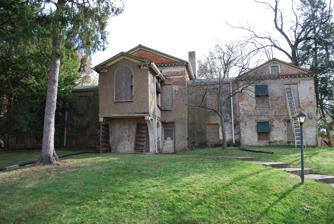
Building: Holt House (Washington, D.C.)
Country: United States of America
Year built: 1827
Historic house in Washington, D.C., United States United States historic place Holt House U.S. National Register of Historic Places Location Adams Mill Rd. in the National Zoological Park , Washington, D.C. Coordinates 38°55′31″N 77°2′50″W / 38.92528°N 77.04722°W / 38.92528; -77.04722 Area less than one acre Built 1827 Architectural style Georgian NRHP reference No. 73002090 Added to NRHP April 24, 1973 Holt House is an historic house, located on the grounds of the National Zoo in Washington, D.C. Thought to have been built before 1814, it is one of the most important examples of early Neoclassical architecture in the city, and was one of the major houses in the new national capital when it was built. Since 1889, its caretaker has been the Smithsonian Institution . It is the oldest building under the Smithsonian's management, but has been left vacant since the 1980s. In 1964, Holt House was listed in the District of Columbia Inventory of Historic Sites and on the National Register of Historic Places on April 24, 1973 with the following National Register of Historic Places comment on it: Holt House has a long history of being in a bad state of repair. Its present condition is bad, and it was in a deteriorated condition when purchased by the Smithsonian in 1890. History Holt House is intimately linked to the early history of both Washington and the nation through its association with such prominent figures as Thomas Johnson (first governor of Maryland), Thomas Jefferson , Benjamin Stoddert (first Secretary of the Navy), Benjamin Mackall (Georgetown merchant), John Adams , John Quincy Adams , and Andrew Jackson . It has been owned by the Smithsonian Institution since 1890, and is the oldest building under its auspices. While Holt House is one of the great country-style estates built during the early years of the new Federal City, it remains a mystery as to who built it and when. The chain of ownership and the backgrounds of the owners of the land on which the house sits suggest it could have been constructed no later than 1814. It seems most likely that the house was built by George Johnson, and if so, his connections to Dr. William Thornton, first Architect of the Capitol, suggest that Thornton may have a hand in the design of Holt House. Benjamin Stoddert The land on which Holt House sits was originally part of a tract of land acquired from the Beall family in 1793 by Benjamin Stoddert, builder of Halcyon House in Georgetown . Stoddert served as a captain in the Continental Army during the American Revolutionary War , Secretary of the Board of War (1779–1781), a merchant owner in Georgetown, co-founder and President of the Bank of Columbia (1794), and first Secretary of the Navy . It is likely that Stoddert built Columbia Mills on the property in the 1790s. Despite his prominent position, Stoddert's land speculation left him land rich and cash poor. Perhaps to help increase his cash flow, he constructed a flour mill on the land surrounding Holt House. Walter Mackall In December 1800, Stoddert sold the property, referred to as "Pretty Prospect" to his friend Walter Mackall. The deed included "the buildings, improvements, privileges, advantages and appurtenances." These "buildings" may be a reference to only the mill structures, but may also have included some form of a residence for a mill manager. Architectural evidence suggests that the west wing of Holt House may have been built earlier than the rest of the house and may have served as a small residence. If a house the present size of Holt House existed at this time, it would have been significant enough a structure to be mentioned separately in the deed. Walter Mackall came from Calvert County , Maryland, served in the Maryland House of Delegates, and was a wealthy land holder in both Maryland and Washington. His brother, Benjamin Mackall, married Christina Beall, whose father Brooke Beall, was a wealthy shipping merchant in Georgetown, sending great quantities of grain and tobacco to England. When the government moved to Washington in 1800 and when William Thornton was serving as City Commissioner, Benjamin Mackall was one of those in charge of the transfer of the government books from Philadelphia. Benjamin may have become involved in the milling part of his father-in-law's business. To his daughter Christina, Beall gave a double square on Georgetown Heights, part of his vast landholdings known as the "Rock of Dumbarton," where they built Mackall Square. Walter Mackall owned Pretty Prospect for only four years. He may have originally taken an interest in the mills due to his brother Benjamin's connection to the Beall family business. This was also a period of great land speculation in the new Federal City, and the time when large country-style houses were being constructed in Georgetown and on the outskirts of the City. Mackall may have built the present house or expanded a smaller, pre-existing house on speculation of increased resale value. Jonathan Shoemaker In 1804, Mackall sold the property, which consisted of the existent "mills, mill seats, way waters, buildings, and improvements" to Pennsylvania Quaker and miller Jonathan Shoemaker for $3,800 with an additional mortgage for a total cost $9,600.  He arrived with his family of five sons and one daughter to operate the mills. While the deed acquired by Shoemaker now mentions the mills, it still does not refer to a house on the property. Problems at Columbia Mills and a dispute with Thomas Jefferson forced the Shoemakers to sell the property and relocate to Shadwell, Virginia to help operate Jefferson's mills there. The Shoemakers were among the earliest Quaker settlers in the area and traveled far to attend meetings. As a former Quaker, Mrs. Roger Johnson may have known Jonathan and Elizabeth Shoemaker as they may have attended the same Quaker meetings in Indian Springs, Maryland. When the first Quaker Meeting was held in Georgetown in 1806, the Shoemakers may have made the acquaintance of architect William Thornton then, but sold the property only three years later. The fact that Shoemaker took a mortgage to acquire the property and sold it for less than his original purchase price suggests that he was not in a financial position at this time to construct a larger manor house the size of Holt House, had it not already existed when he bought the property. Additionally, his Quaker beliefs would suggest a more modest lifestyle, as he relied on his family and not employees or slaves to run the mills, and would not have allowed for managing a house of this size as well. Ultimately, the Shoemaker family was prosperous, and Pierce Shoemaker returned to Washington and purchased what is known today as Peirce Mill on Rock Creek Park . Roger Johnson In 1809, Jonathan Shoemaker sold the property for $7,500 to Roger Johnson, of Frederick County, Maryland, the younger brother of Maryland's first governor, Thomas Johnson. This was an investment on Roger's part, as he already owned two foundries, a glass works, and a plantation in Frederick County and remained at his home "Bloomsbury" in Frederick County, while sending his son George to manage Columbia Mills. Around 1809 or 1810, George Johnson is wed to Elizabeth Dunlop, daughter of wealthy Georgetown merchant James Dunlop, and the niece of Thomas Peter (the builder of Tudor Place and designed by Dr. William Thornton). There is evidence that George was married by 1810 and may have been living at the mill property by then, as Mrs. Dunlop (George's mother-in-law) sent three house slaves to her daughter in that year, which would probably not have occurred were they living with the Dunlops. Beginning in 1812, George Johnson began borrowing large sums of money in order to rebuild the mills after they burned, employing a millwright to build "the best mill possible," and possibly may have used some of this money to construct a new house, or enlarge an existing house on the property as well. Perhaps the first reference to a "house" on the property appears in an 1818 letter from George Johnson to his father-in-law, James Dunlop. He was concerned that the house (which he refers to in the letter as "my house," "in town") would be attached with a lien due to his large debts, and was in hopes of renting it out.  Possibly, George owned another house in Georgetown at that time as well. While "in town" in present-day terms generally refers to an urban center, because George Johnson is writing from Frederick, he may be referring to Washington in general. There have been no records discovered to-date that show any evidence of another residence for George Johnson other than Pretty Prospect. George's financial problems, beginning as early as 1814, suggest that he was not in a position to construct a large house after about 1812, due possibly in part to the financial impact of the British blockade of the Chesapeake Bay and the Potomac at that time. In 1818, due to the extent of George's debts, Roger Johnson attempted to intervene on behalf of his son. Only two days after George's letter from Frederick, Roger also writes to James Dunlop. In his letter to Dunlop, he says that he hopes to sell his lot near the mill in the spring, then later to "sell the half of his Mil" (which he never did). Roger also asks James Dunlop to assume payment on half of George's debts, as he considered him partially responsible as the under signer of the loans. In his letter to Dunlop, Roger makes no separate reference to a house, only to the lot near the mill. But, according to Smithsonian records, a month before this letter was sent, Roger had already transferred the deed for the mill to the Bank of Columbia, with George's father-in-law, James Dunlop serving as trustee "to set up and sell at public sale for cash or upon credit" against George's debts, which totaled $28,161.55 with interest. The deed transfer encompassed "the Mill houses, dwelling houses, buildings, improvements." Roger maintained possession of 13 3 ⁄ 4 acres of Pretty Prospect, which later become the Holt House property. It is uncertain who was paying on the mortgage between 1818 and 1823, but in fear of losing his home, in 1823 George approached his cousin Louisa Johnson Adams (wife of John Quincy Adams) in hopes that John Quincy would acquire the mortgage from the bank. Adams mortgaged his house in order to purchase the mill in 1823 for $20,000, and placed George on salary to continue to manage the mill, with the understanding that George would later buy back half the mills from Adams. Within months of purchasing the property, Adams became president. Adams had hoped that the mills would be able to provide him some income and security in his retirement years.  However, in 1823 his father (John Adams) wagered that demand would soar, and increased production.  John Quincy watched as prices fell, costing him $15,000. Although never a successful business, the mill remained in the possession of the Adams' family until about 1872. In 1824, George's arrangement with Adams to manage the mills was terminated by Adams due to George's inability to run them efficiently. In that same year, George once again approached Adams for assistance, soliciting a place as a Clerk in one of the Departments, to which John Quincy assured him he would "in no case recommend him." George may have continued to reside in the house until his brother finally sold the estate in 1835. Records show that by 1827, George was working as a clerk at 1st Comptroller's Office in Georgetown. There are no records to date to indicate another resident at Holt House between George's tenure there and the time it was sold in 1835. Ashton Alexander In 1831, Roger Johnson died, leaving the disposal of the 13 3 ⁄ 4 acres of Pretty Prospect to his sons, Joseph A. and Charles Johnson, requesting that "the house" and lot of land adjoining the Columbia Mills be sold to cover outstanding debts. It was not until 1835 that they sold the property to Dr. Ashton Alexander, a prominent physician from Baltimore, for whose family Alexandria, Virginia is named.  Dr. Alexander never resided in Washington himself, and in 1838, rented the house to Amos Kendall, postmaster general of the United States, a close confidant of Andrew Jackson, and one of the founders of the modern Democratic Party.  Kendall dubbed the house "Jackson Hill" in admiration of his friend, probably much to the chagrin of Jackson's political rival and adjacent property owner, John Quincy Adams. Amos Kendall must not have been the best of tenants, as in 1841, Dr. Alexander placed an advertisement in the newspaper the National Intelligencer offering the property for lease or sale, declaring that “it has undergone three years of deterioration by the worst treatment by those who unfortunately tenanted. The proofs of which are grievously visible at a glance.  And for the whole three years not a dollar, so far, has been received for damages or rent.” Dr. Henry Holt Dr. Henry Holt, a former U.S. Army assistant surgeon from Oswego County, New York, purchased the property in December 1844. Dr. Holt and his family finally sold the property to the commissioners for the National Zoological Park in 1889 for $40,000. By the time the Zoo purchased the property in 1889, Holt House was very dilapidated and badly in need of extensive repair. In helping plan the new zoological park, Frederick Law Olmsted, Jr. advised the park's planners to look to the graceful architecture of Holt House as a source of inspiration. National Zoo To meet the Zoo's needs for an administrative building and to stabilize the structure, there were so many changes made to the structure between 1890 and 1903, that much of the interior, historic fabric was lost. Despite its structural problems, however, the building has retained its distinctive character of a nineteenth-century country villa, which appeals to visitors. Zoo personnel occupied the building until 1988 after which it was boarded up, pending a future use. While the building is once again neglected, its purchase by the Zoo in 1889 probably helped ensure its survival over nearly 200 years. Congress has limited spending on the house: None of these funds in this or any other Act may be used for the Holt House located at the National Zoological Park in Washington, DC, unless identified as repairs to minimize water damage, monitor structure movement, or provide interim structural support. Architecture of Holt House Holt House is one of the few remaining "suburban villas" in Washington, D.C, a design concept by the 16th-century Italian architect, Andrea Palladio . As with Holt House, many designs modeled after Palladio's consist of five parts: a central or main block, flanked by a pair of symmetrical wings, connected to the main block by narrower hyphens and end pavilions or wings. Holt House is in the " piano nobile " design style, with the upper or main floor of the house containing the formal rooms and family living quarters and the lower level or ground level usually functioning as a service area and cellar. The ground level of Holt House is thought originally to have had at least five rooms, less finely finished than the main floor and not a full story in height. The west wing had an interior stair that connected the lower floor with the upper floor, possibly connecting a ground level kitchen with an upper level dining area. Due to the different methods of construction of the two wings, including an oversized external chimney and bricked-up door and window openings, the west wing may predate the rest of the house. It may have been used as a residence for earlier owners of the mill, or used as the main family dwelling as the other parts of the house were completed, as was the custom in the 18th century. This was the sequence of construction at Tudor Place , designed by Dr. William Thornton, first Architect of the United States Capitol , the Custis-Lee Mansion , known as Arlington House, and Kalorama , designed by Benjamin Latrobe . Holt House was built of load bearing masonry walls, primarily of brick but intermingled with local stones and rocks. The exterior of the masonry was covered with a white limed based stucco, with a smooth finish and possibly scored to resemble ashlar; similar to the exterior finish of Tudor Place. The central block and matching wings on Holt House have gabled roofs with pedimented façades that are articulated with equally spaced modillions. The modillions are rectangular blocks or brackets used horizontally in a way that appears to support the roof above. The pediment of the central block, on the north and south elevations, was accentuated with a semi-circular window. Originally the north entrance served as the main entrance to the house and the entrance hall, accessed by a stairway from the ground level to the main level's open porch. Beneath the porch was an enclosed space accessed on both the east and west elevations through arched openings. Both arches remain today. The south side of the house was accessible via a door on the ground level, and on the main level by a pair of matching spiral staircases. The paired spiral stairs were unique to this area but not extraordinary in Palladio's designs. The grand room on the main level opened to a porch with flat, parapeted flat roof. The main level entrances on both the north and south sides of the central block were three panel double-doors with glazed sidelight sashes. A significant architectural feature of Holt House's design was the use of Wyatt windows in the south elevation. These tripartite sash windows, with a center sash of six over nine, were a design popularized by the English architect, James Wyatt in the 18th century. The Wyatt window is similar to a Serliana or Palladian window , but without a center-arched glazed section. Wyatt windows are found in many houses in the Washington vicinity at the turn of the 19th century. Pictures Front 1937 Front 1937 Rear 1937 End notes